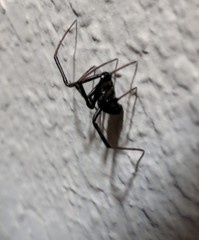
Species: Lactrodectus_hesperus